Leif Newry Fitzroy Crozier

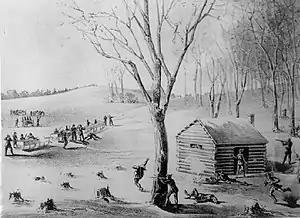
Battle of Duck Lake

Wanting to avoid conflict, he attempted to negotiate with Louis Riel but was unsuccessful leaving the situation in a stalemate.